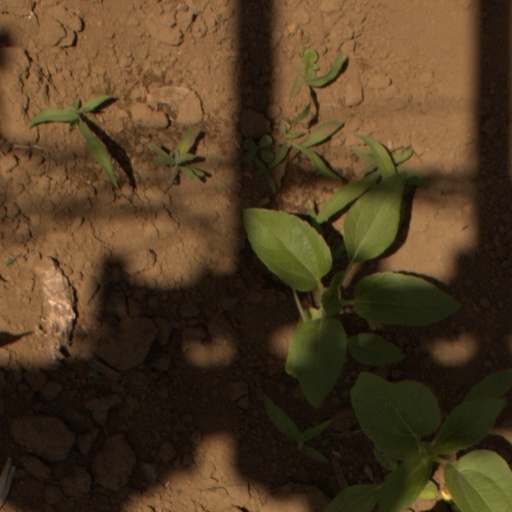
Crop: Jerusalem artichoke